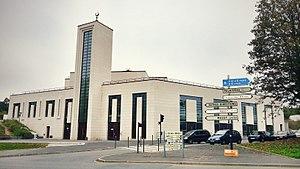
Vue de la façade de la mosquée côté Avenue de Paris
Massy est une commune française située dans le département de l'Essonne en région Île-de-France.